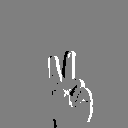
ASL letter: v